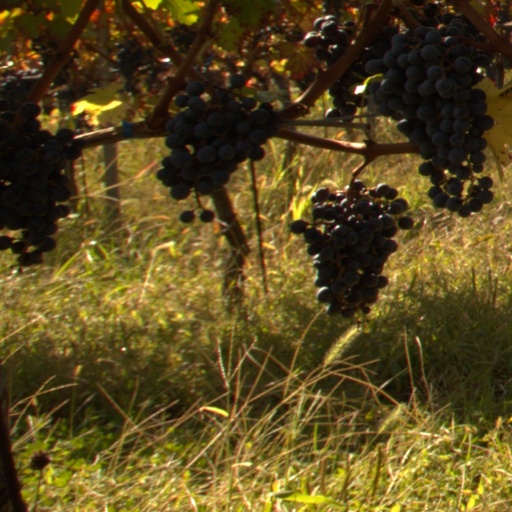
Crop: grape